Amir Benayoun

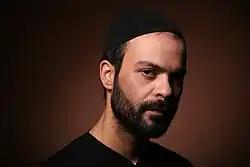
Amir Benayoun

Amir Benayoun was born in Beersheba to Maxim and Esther Benayoun who moved to Israel from Algeria. His father was an oud player. From a very young age he showed great interest in music, playing with his father and his brother. While devoting himself to songwriting, he made a living working in home repair jobs. He was turned away from serving in the IDF because of a drug problem.